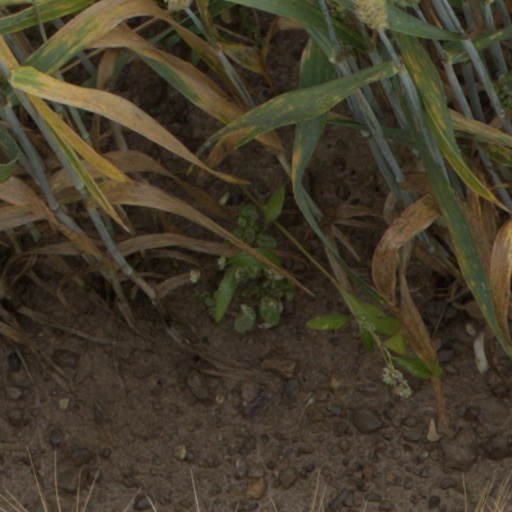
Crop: wheat